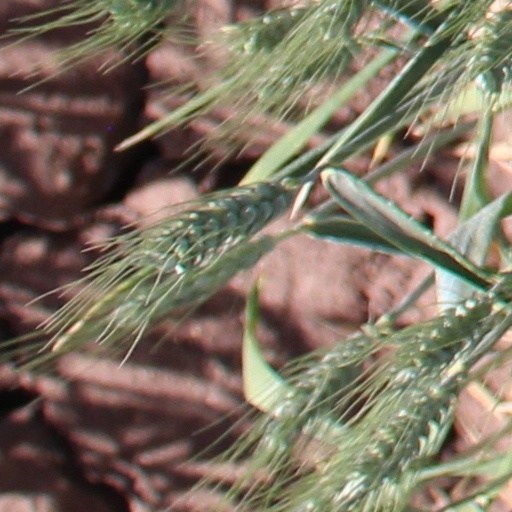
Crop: wheat